Shrimp paste

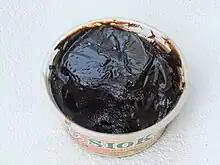
Molasses-like consistency of black "petis udang", produced in Sidoarjo, East Java, Indonesia

"Petis udang" is a version of shrimp/prawn paste used in Indonesia, Malaysia and Singapore. In Indonesia it is particularly popular in East Java. This thick black paste has a molasses like consistency instead of the hard brick like appearance of belacan. It also tastes sweeter because of the added sugar. Petis is produced by boiling down the slurry of leftovers from shrimp processing. Molasses is generally added to provide a sweet flavour to the petis. It is used to flavour common local street foods like "popiah" spring rolls, "Asam laksa", "chee cheong fan" rice rolls and "rojak" salads, such as "rujak cingur" and "rujak petis". In Indonesia, major producer of "petis" are home industries in Sidoarjo, Pasuruan and Gresik area in East Java.